Te Wahipounamu

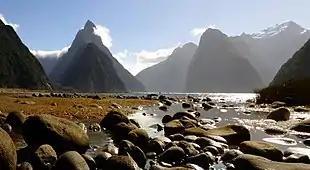
Milford Sound

The main tourist attractions within Te Wahipounamu are Milford Sound / Piopiotahi and the Milford Track, Lake Te Anau and the Kepler Track, the Routeburn Track and Mount Aspiring / Tititea, Aoraki / Mount Cook and the Haupapa / Tasman, Franz Josef, and Fox Glaciers. There are only two main roads in the region, the Haast Highway and Milford Highway. Along these highways, which are referred to as the “Heritage Highway” corridors, is a network of ten visitor centres and a multitude of nature walks. A main attraction to Te Wahipounamu, and New Zealand in general, is the natural landscape. A study found that key motivating factors for visitors to Te Wahipounamu are the scenery and recreational activities. Tourism within Te Wahipounamu is nature-based, ‘green’ tourism. There is a combination of nature and adventure tourism. There are some strictly nature based tourism activities such as walking in the Natural Parks, whale-watching, and boat tours in the Fiordland Sounds. Then there are activities such as tramping or trekking, which contain adventure components like crossing rivers or mountain passes while enjoying the natural scenery. Even the adventure activities like glacier walks, rafting, and climbing take place in the natural environment.